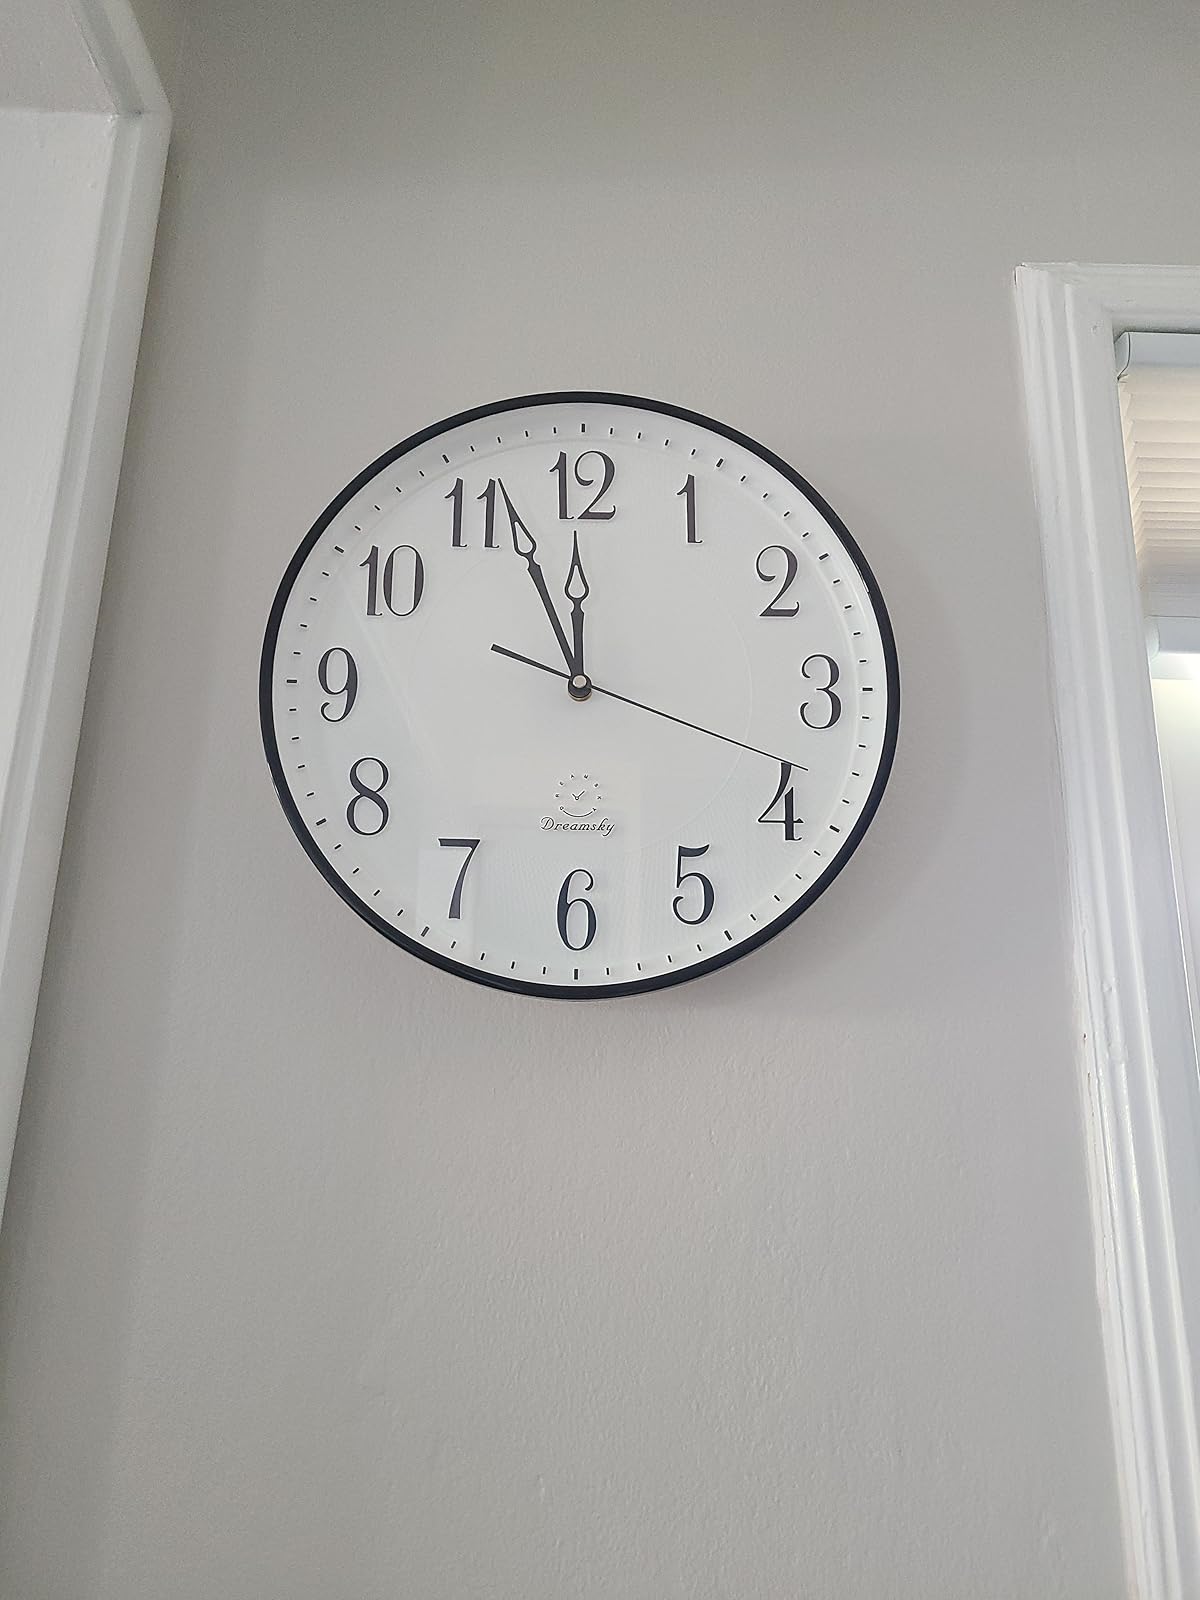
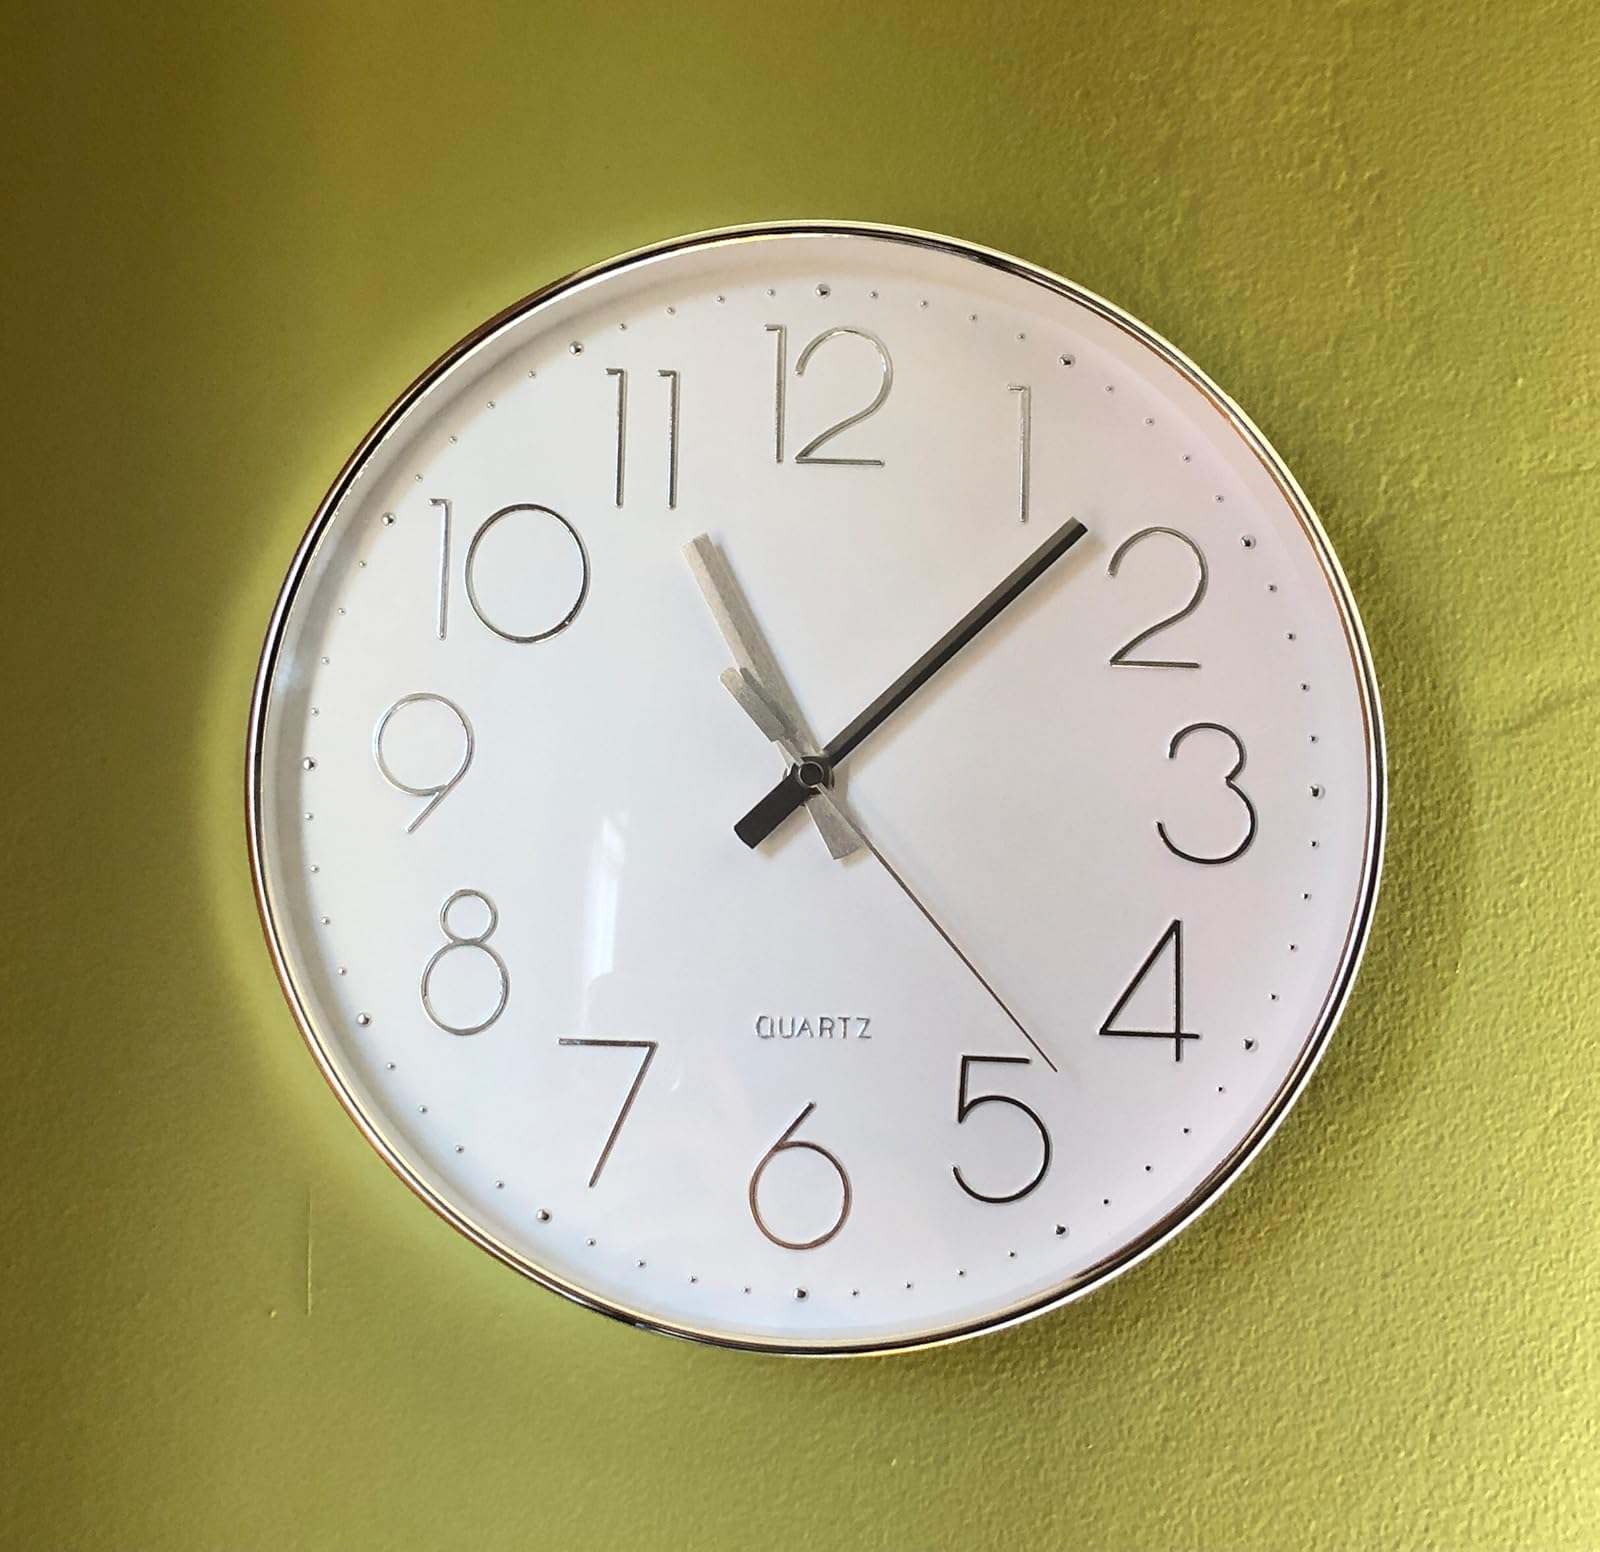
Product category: clock
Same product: no